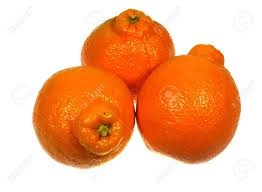
Label: mandarine